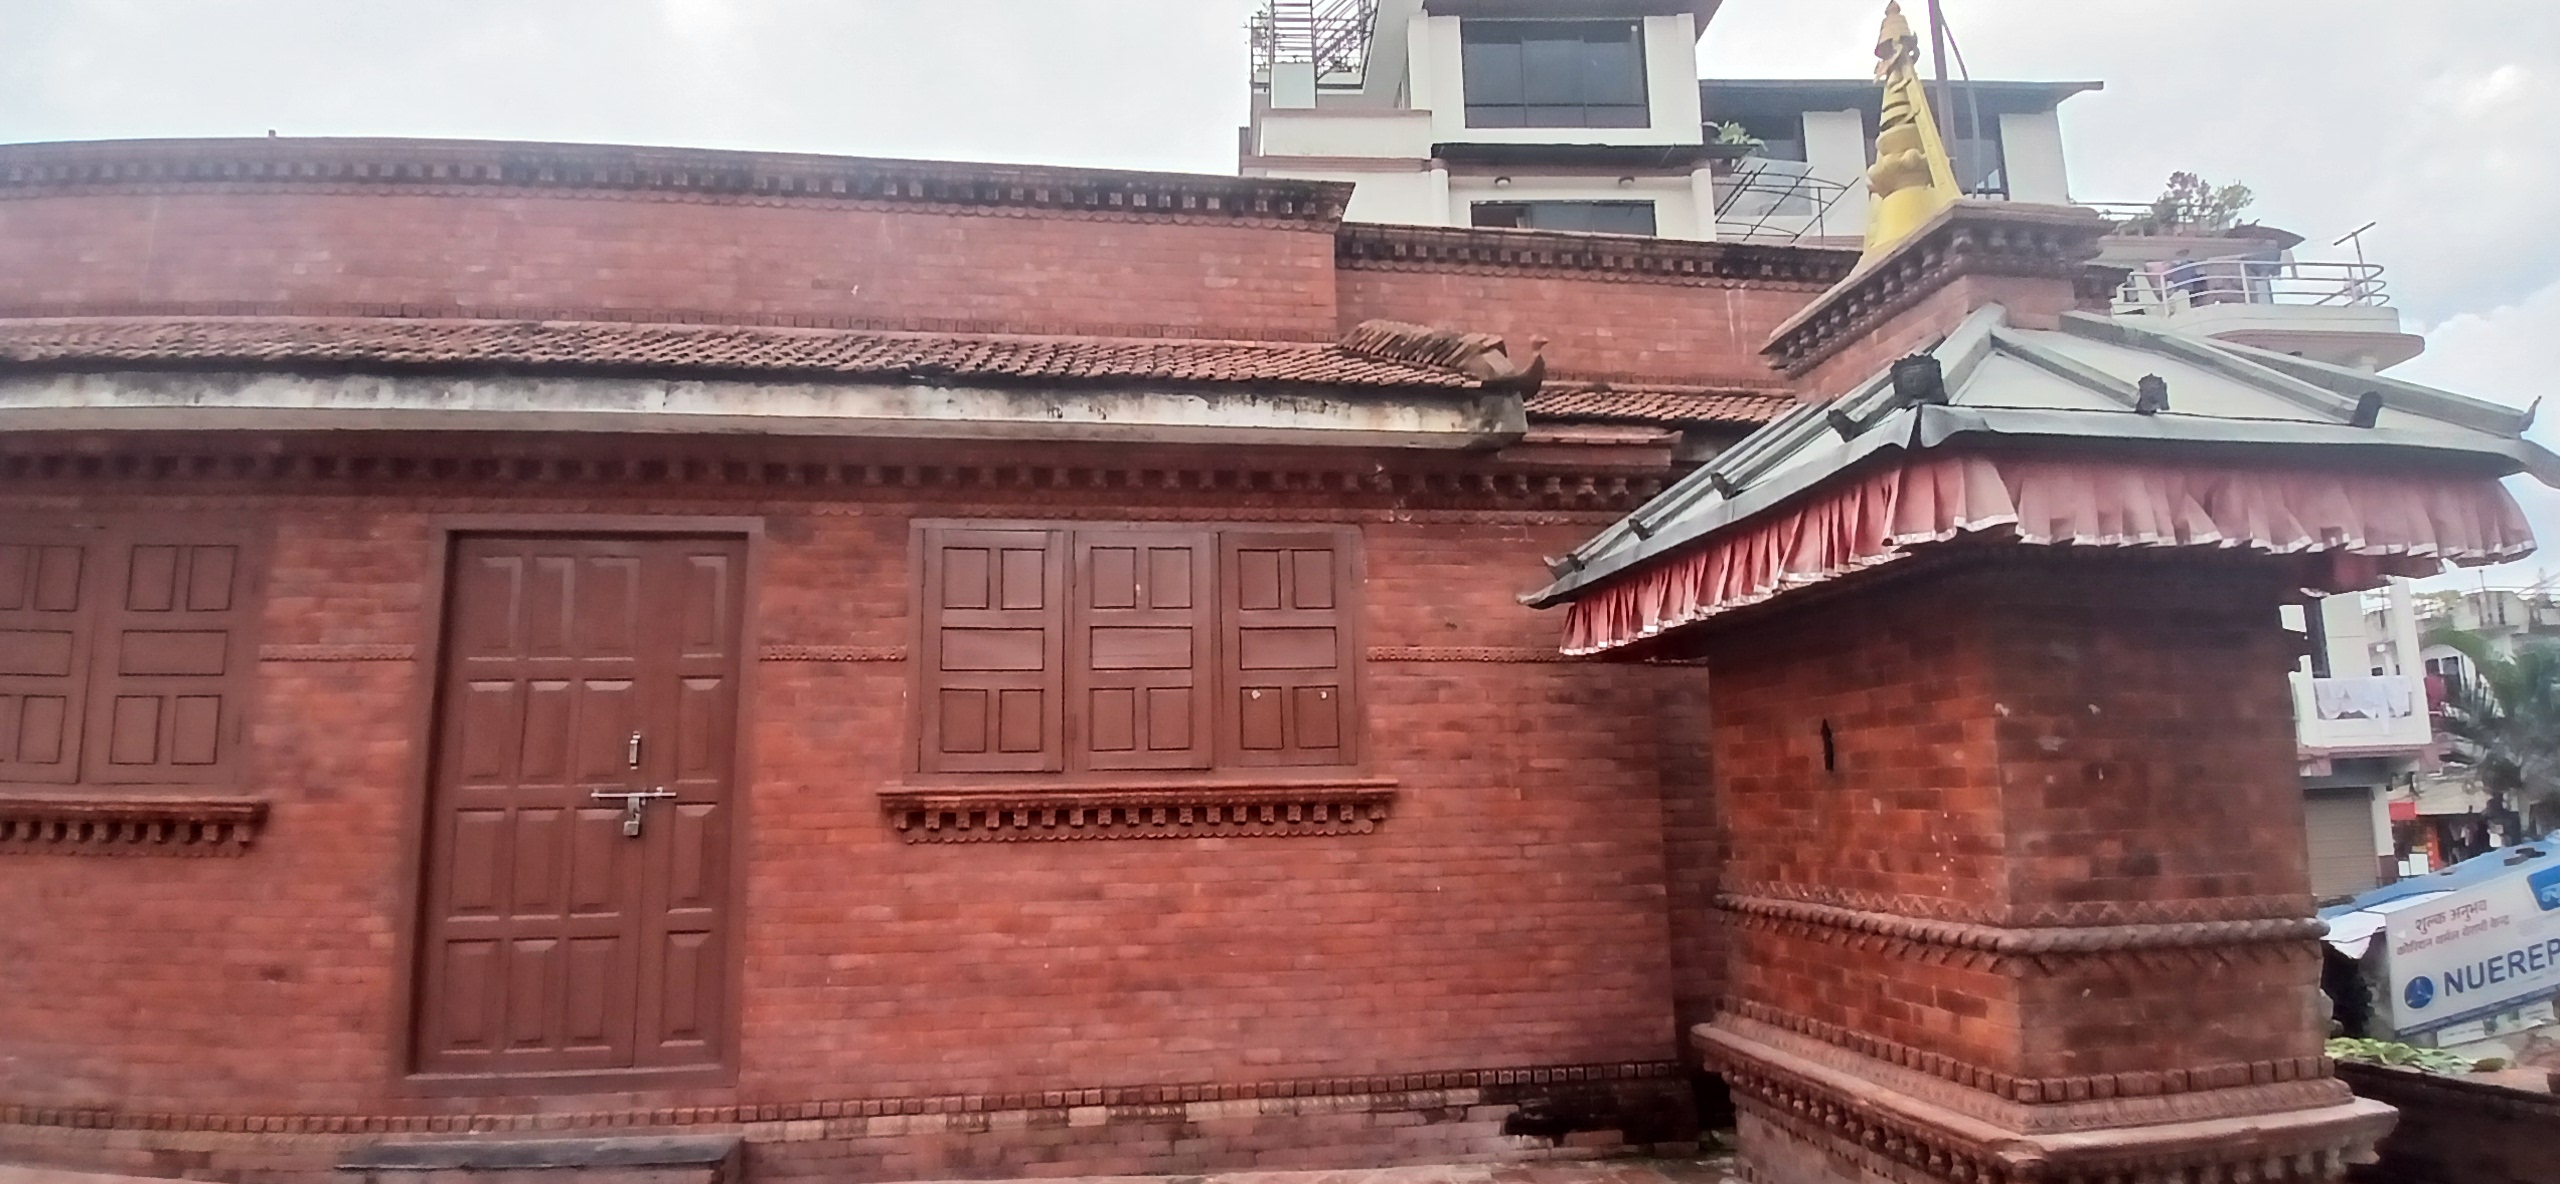
Heritage site: Surya_Binayak